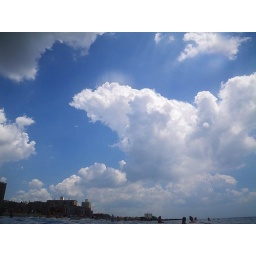
clouds over brighton beach